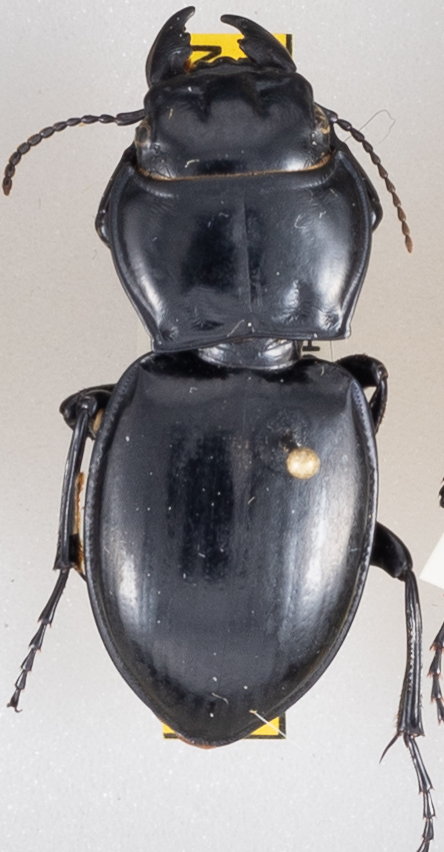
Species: Pasimachus californicus
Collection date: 2019-08-21
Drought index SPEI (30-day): -1.28
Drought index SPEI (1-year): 2.09
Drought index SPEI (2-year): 1.01